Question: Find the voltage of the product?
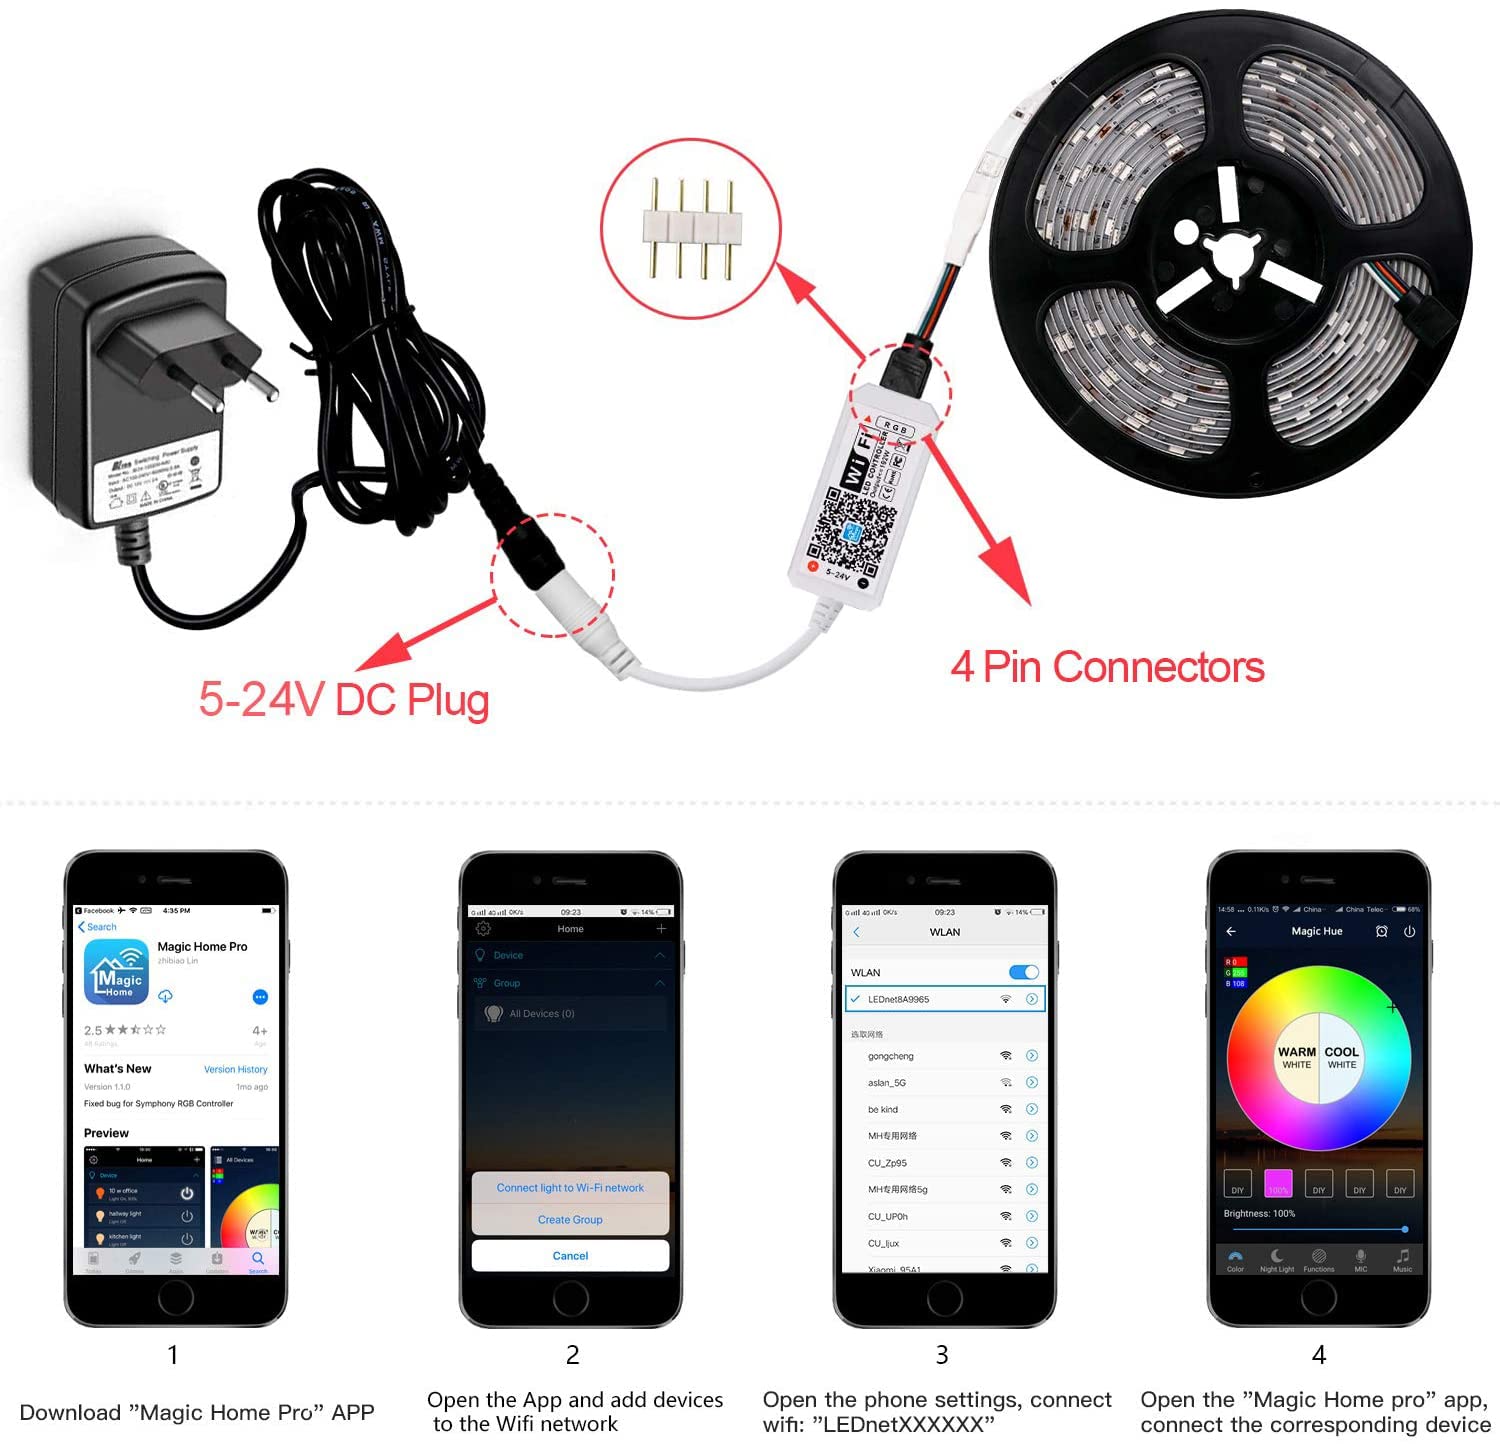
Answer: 24.0 volt